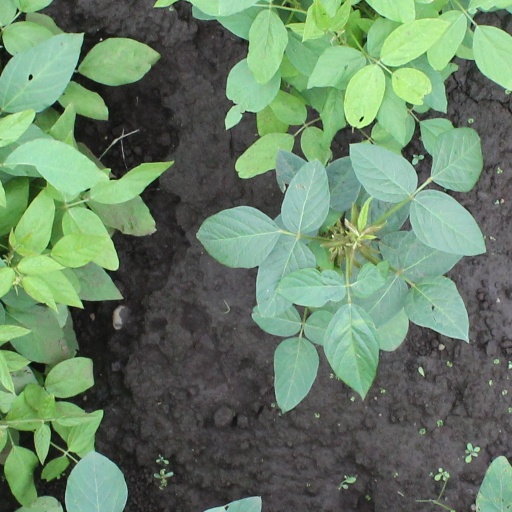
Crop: soybean